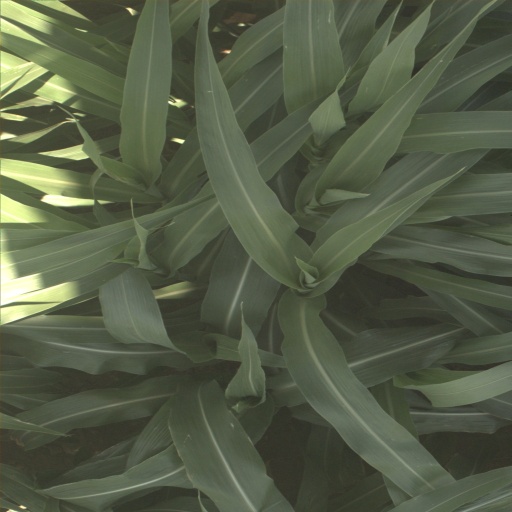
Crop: sorghum